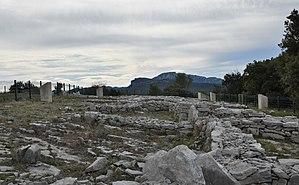
Le site est daté du Chalcolithique (2800 à 2200 ans av. J.-C.). Les fouilles archéologiques ont permis de mettre au jour plusieurs structures d’habitats construites en pierres sèches qui ont été rattachées à la culture de Fontbouisse.
Claret est une commune française située dans le département de l'Hérault en région Occitanie.